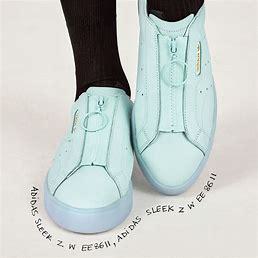
Brand: Adidas
Model: Sleek